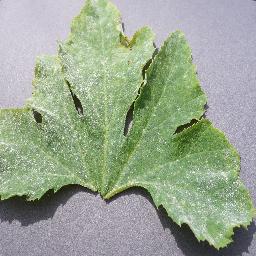
Label: Squash___Powdery_mildew